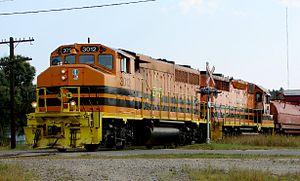
La Genesee & Wyoming Inc. est une compagnie holding qui possède ou contrôle 47 compagnies de chemins de fer réparties dans 6 pays. Elle exploite plus de 9 200 km de voies, et plus de 5 600 km de voies où elle dispose de droits d'accès. L'origine de cette compagnie remonte au Genesee and Wyoming Railroad, chemin de fer américain de classe III, qui débuta en 1894.